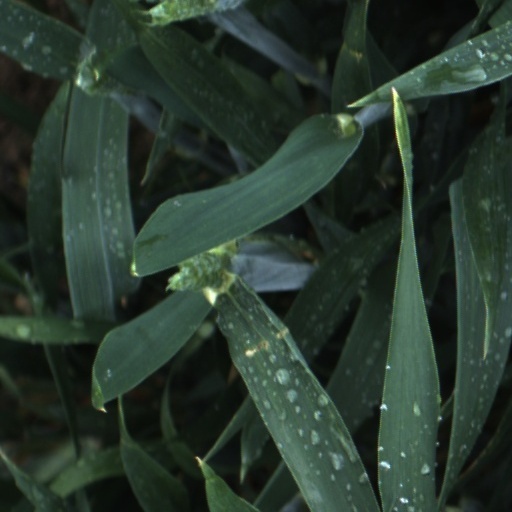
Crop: wheat